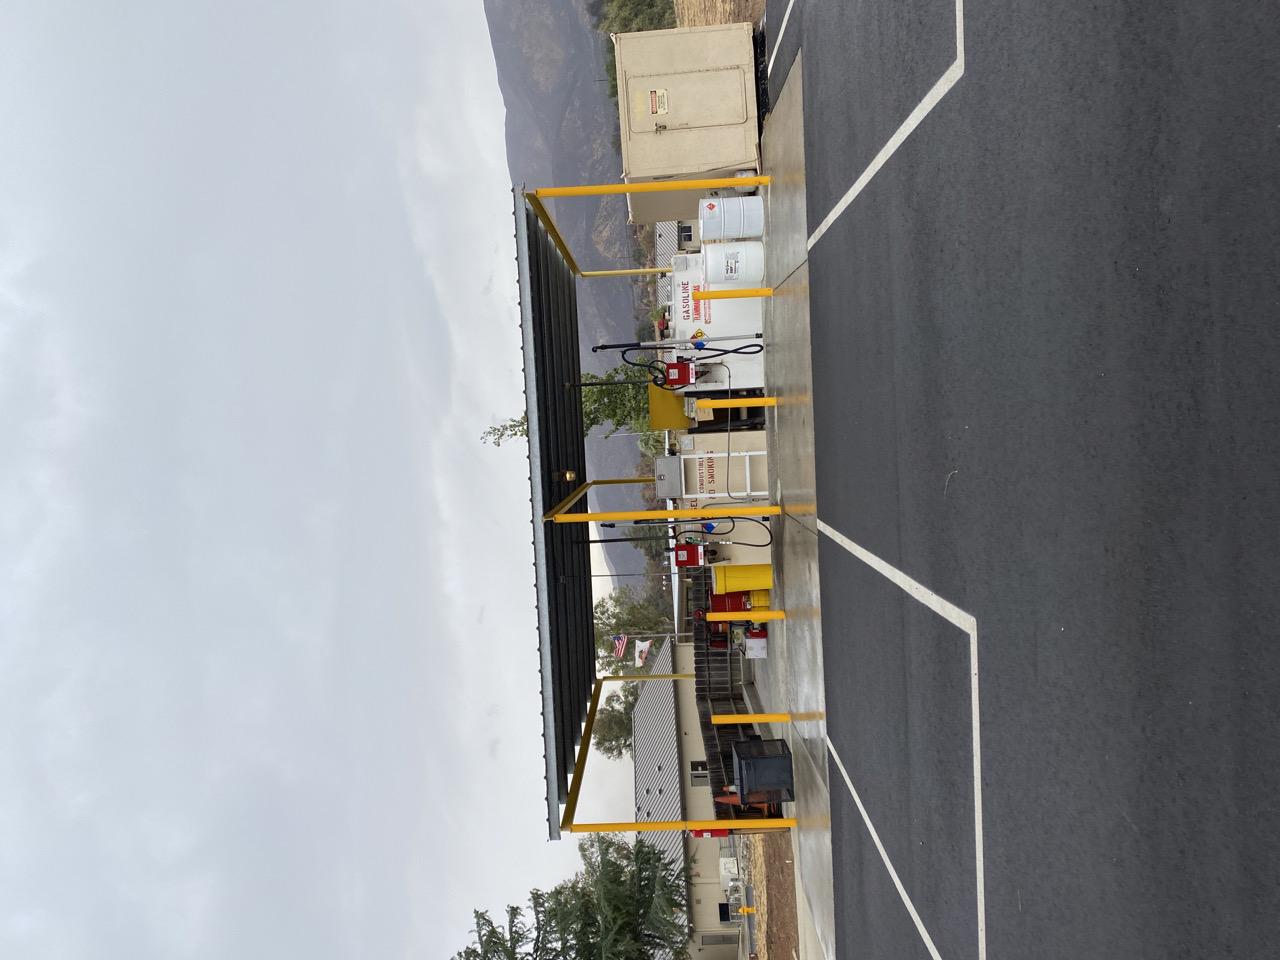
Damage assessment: no_damage